Canosa di Puglia

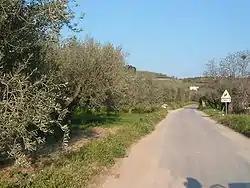
A Canosa Olive Grove

Palazzo Sines (19th century), has since 1994 been an exhibition space for thematic exhibitions. It is the seat of the Archaeological Foundation Canosina and home to the Superintendent of Archaeological Heritage of Apulia.